Wadebridge Town Hall

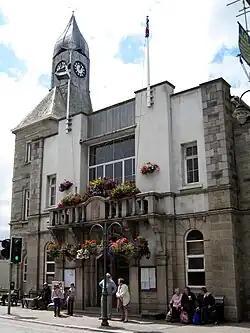
Wadebridge Town Hall

Wadebridge Town Hall is a municipal building in The Platt, Wadebridge, Cornwall, England. The town hall is currently used as the meeting place of Wadebridge Town Council.